2003 Food City 500

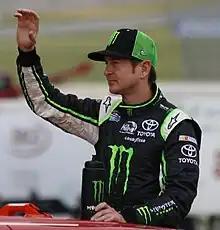
Kurt Busch won the race, after passing Bobby Labonte with ninety-five laps remaining.

Spencer maintained his lead at the lap 223 restart. Bobby Labonte slowed and was hit at the rear by his teammate Stewart, just as Kenseth went into the rear of his teammate Busch. Both Bobby Labonte and Busch spun, and these accidents triggered the eleventh caution on the 226th lap. Spencer led when the race restarted on lap 241. Two laps later, a multi-car collision occurred at turn two when Brett Bodine made contact with Terry Labonte, causing Labonte to spin, and collect Kenny Wallace, Robby Gordon, Petty, and Schrader; this would prompt the twelfth caution. Spencer remained the leader at the restart on lap 250. On lap 256, McMurray made contact with Robby Gordon, slowed and was hit by Ward Burton, spinning sideways and causing the thirteenth caution. Stewart also made contact with Rudd, while Bobby Labonte spun sideways and managed to not collide with the barriers. Rudd was pushed by Stewart during the caution, earning Joe Gibbs Racing a warning to calm Stewart down.